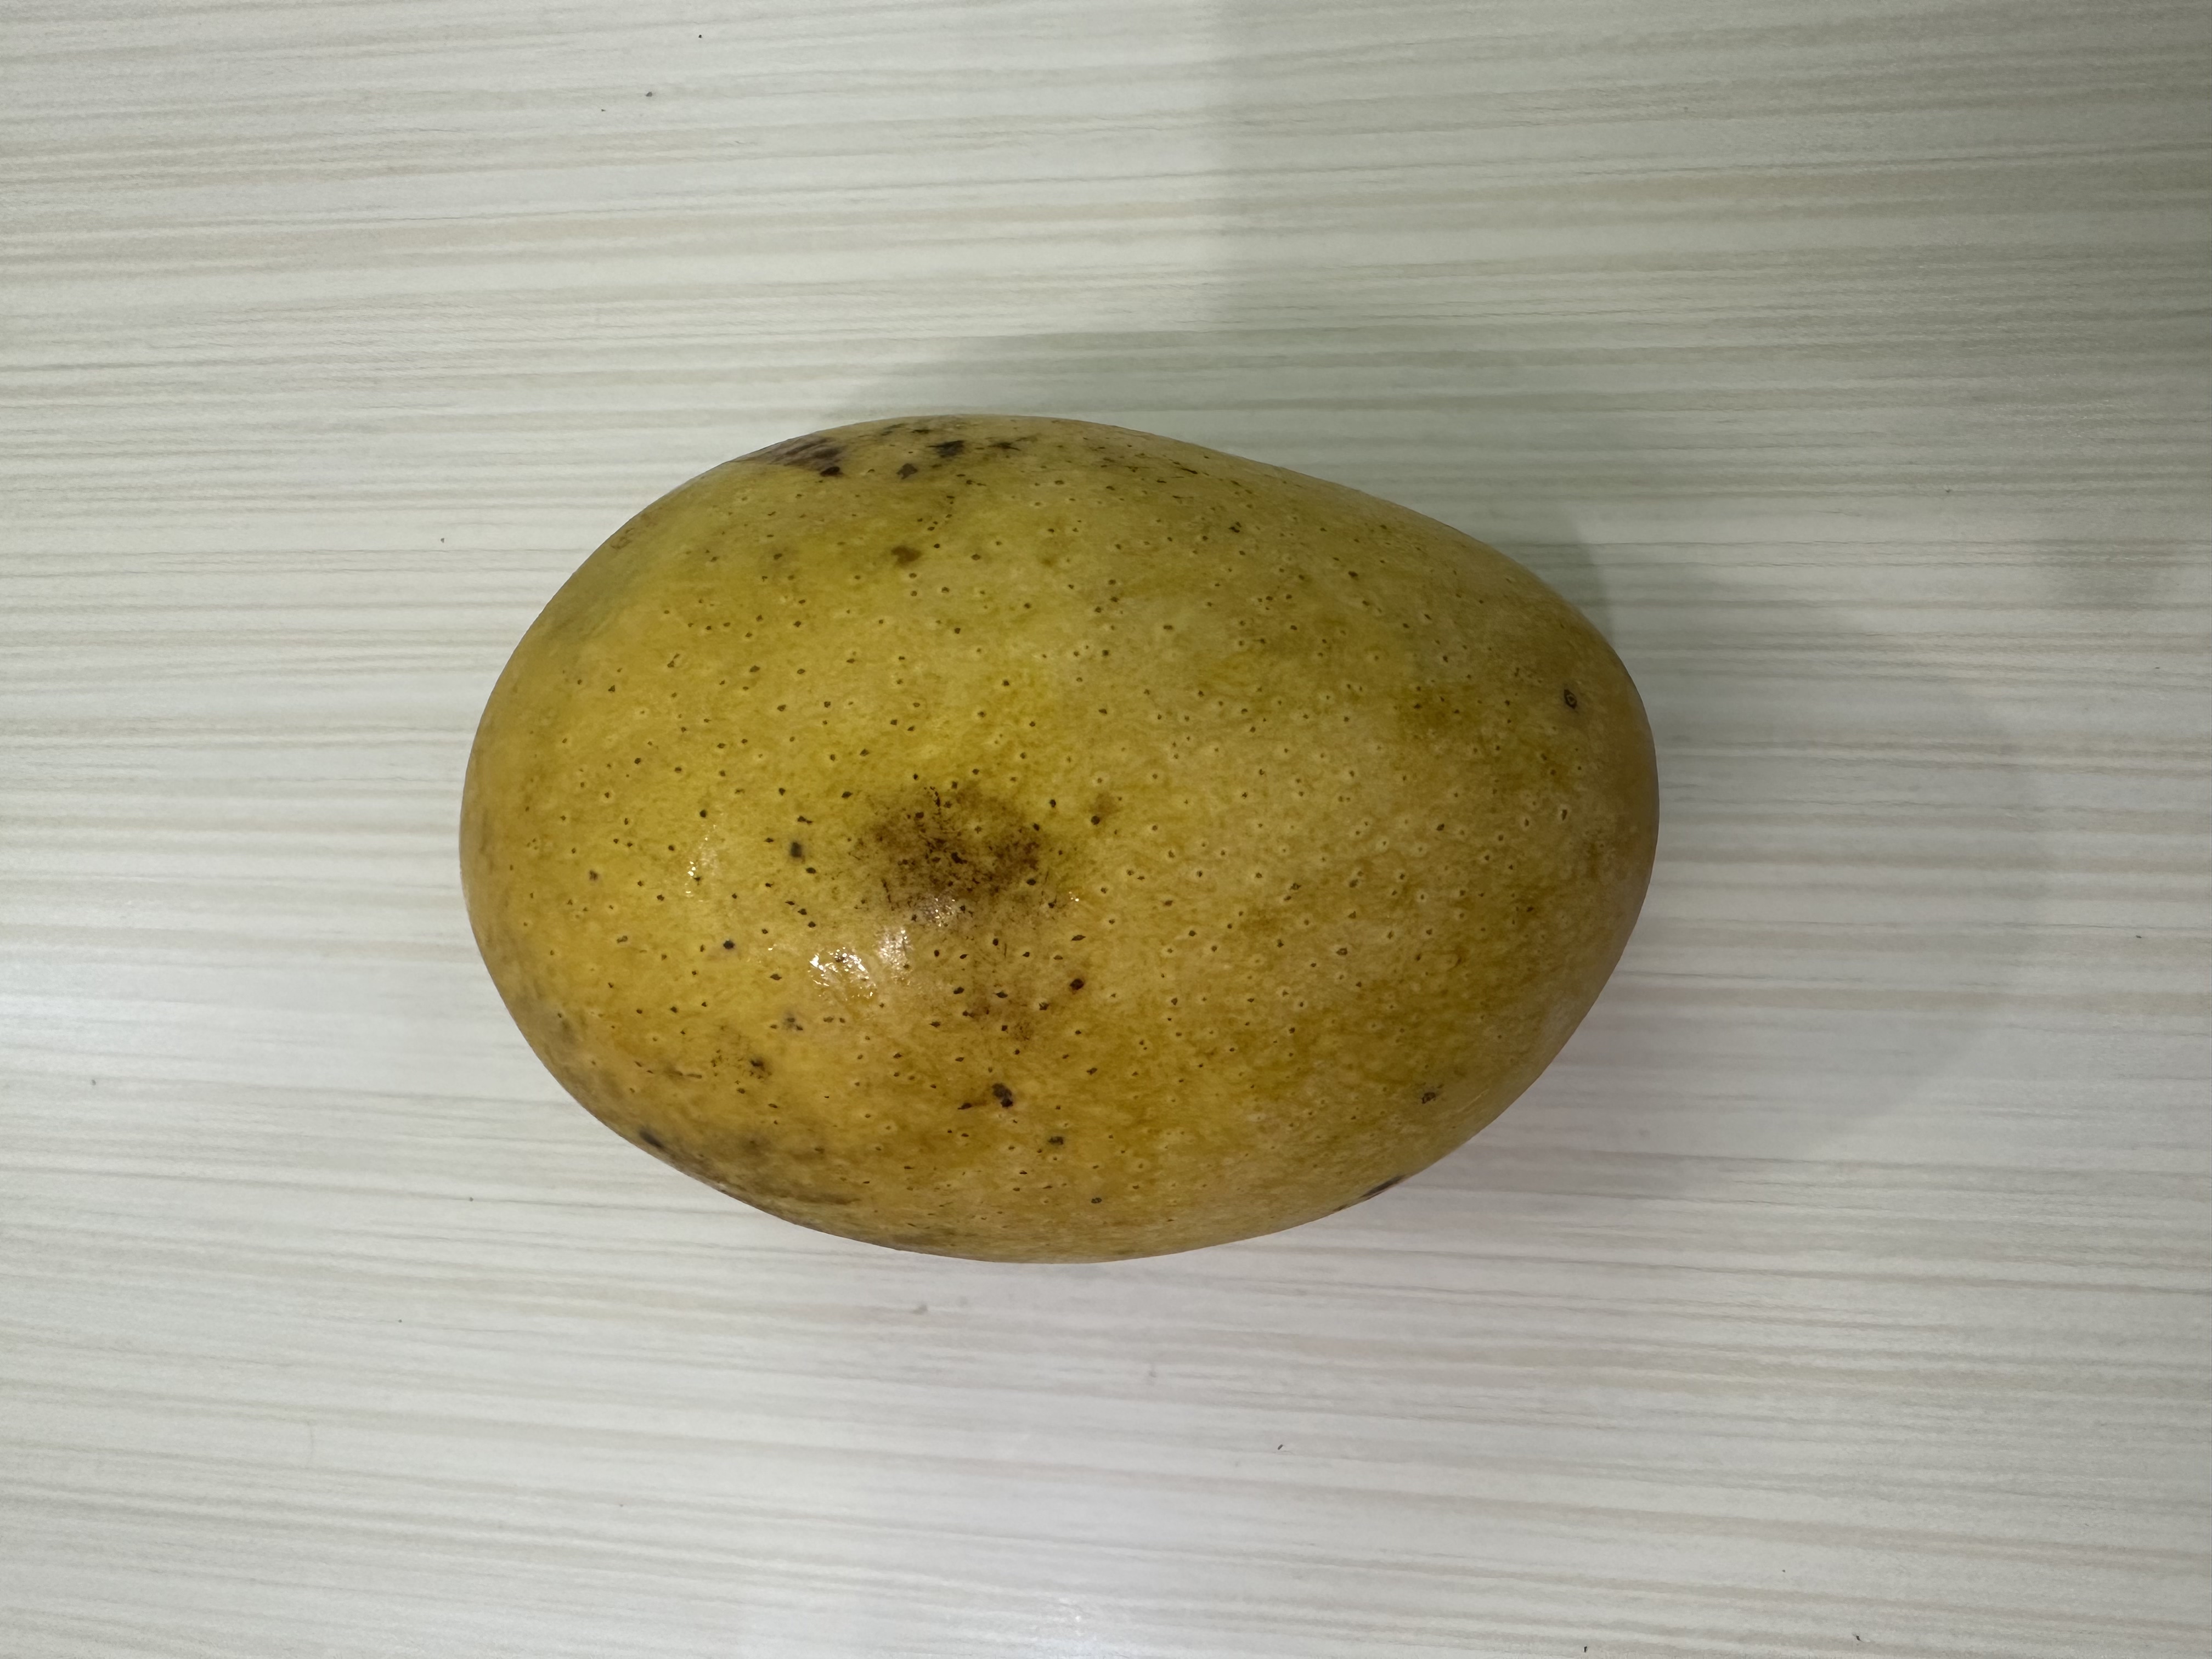
Mango variety: Kanchon Langra